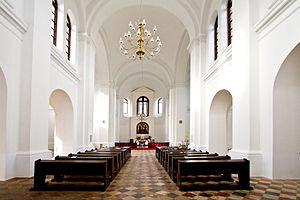
Rossitsa est un village de la voblast de Vitebsk, en Biélorussie.